Nyhavn 31

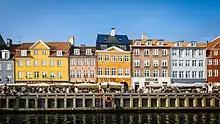
Nyhavn 31 in the middle of the house row

One of the apartments was for a while let out to the French-German businessman Jean Antoinne Henri Garrigues (1782-1746). He had moved to Copenhagen in 1817, where he was involved in the short-lived Baltic Trading Company. In 1822, he was appointed Portuguese Consul-General in Copenhagen. In 1828, he was also appointed as Brazilian Vice Consul. He traded under the name J. A. H. Garrigues. In 1832, he bought the house at Pustervig No. 196 (now Hauser Plads 10).